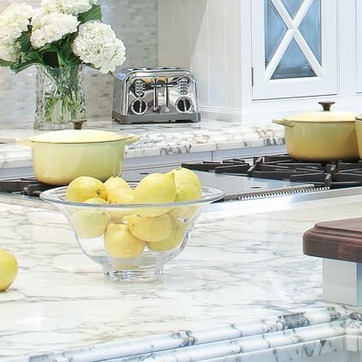
Material: food